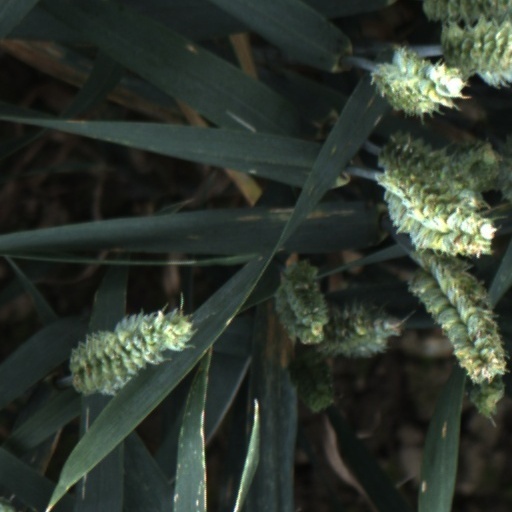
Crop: wheat